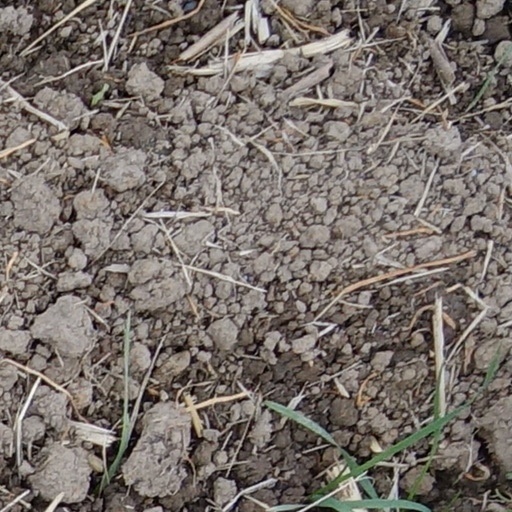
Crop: wheat